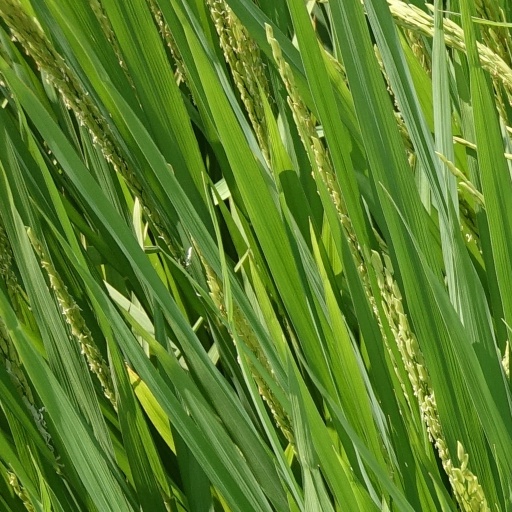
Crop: rice